1995 FIA Touring Car World Cup

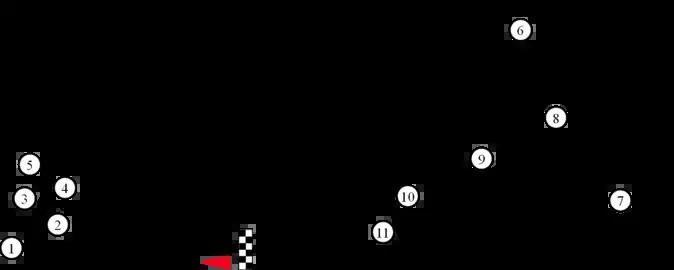
Layout of the Circuit Paul Ricard short circuit (1986–2001)

The 1995 FIA Touring Car World Cup was the third and final running of the FIA Touring Car World Cup. It was held on 15 October 1995 at the Circuit Paul Ricard in France. Frank Biela won the event overall with a win and a second place in the two races, with Audi and BMW cars dominating both races.